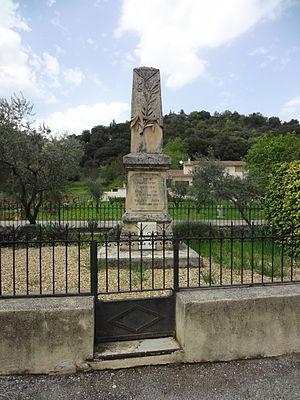
Le Castellet, ou le Castellet-d'Oraison, est une commune française située dans le département des Alpes-de-Haute-Provence, en région Provence-Alpes-Côte d'Azur.